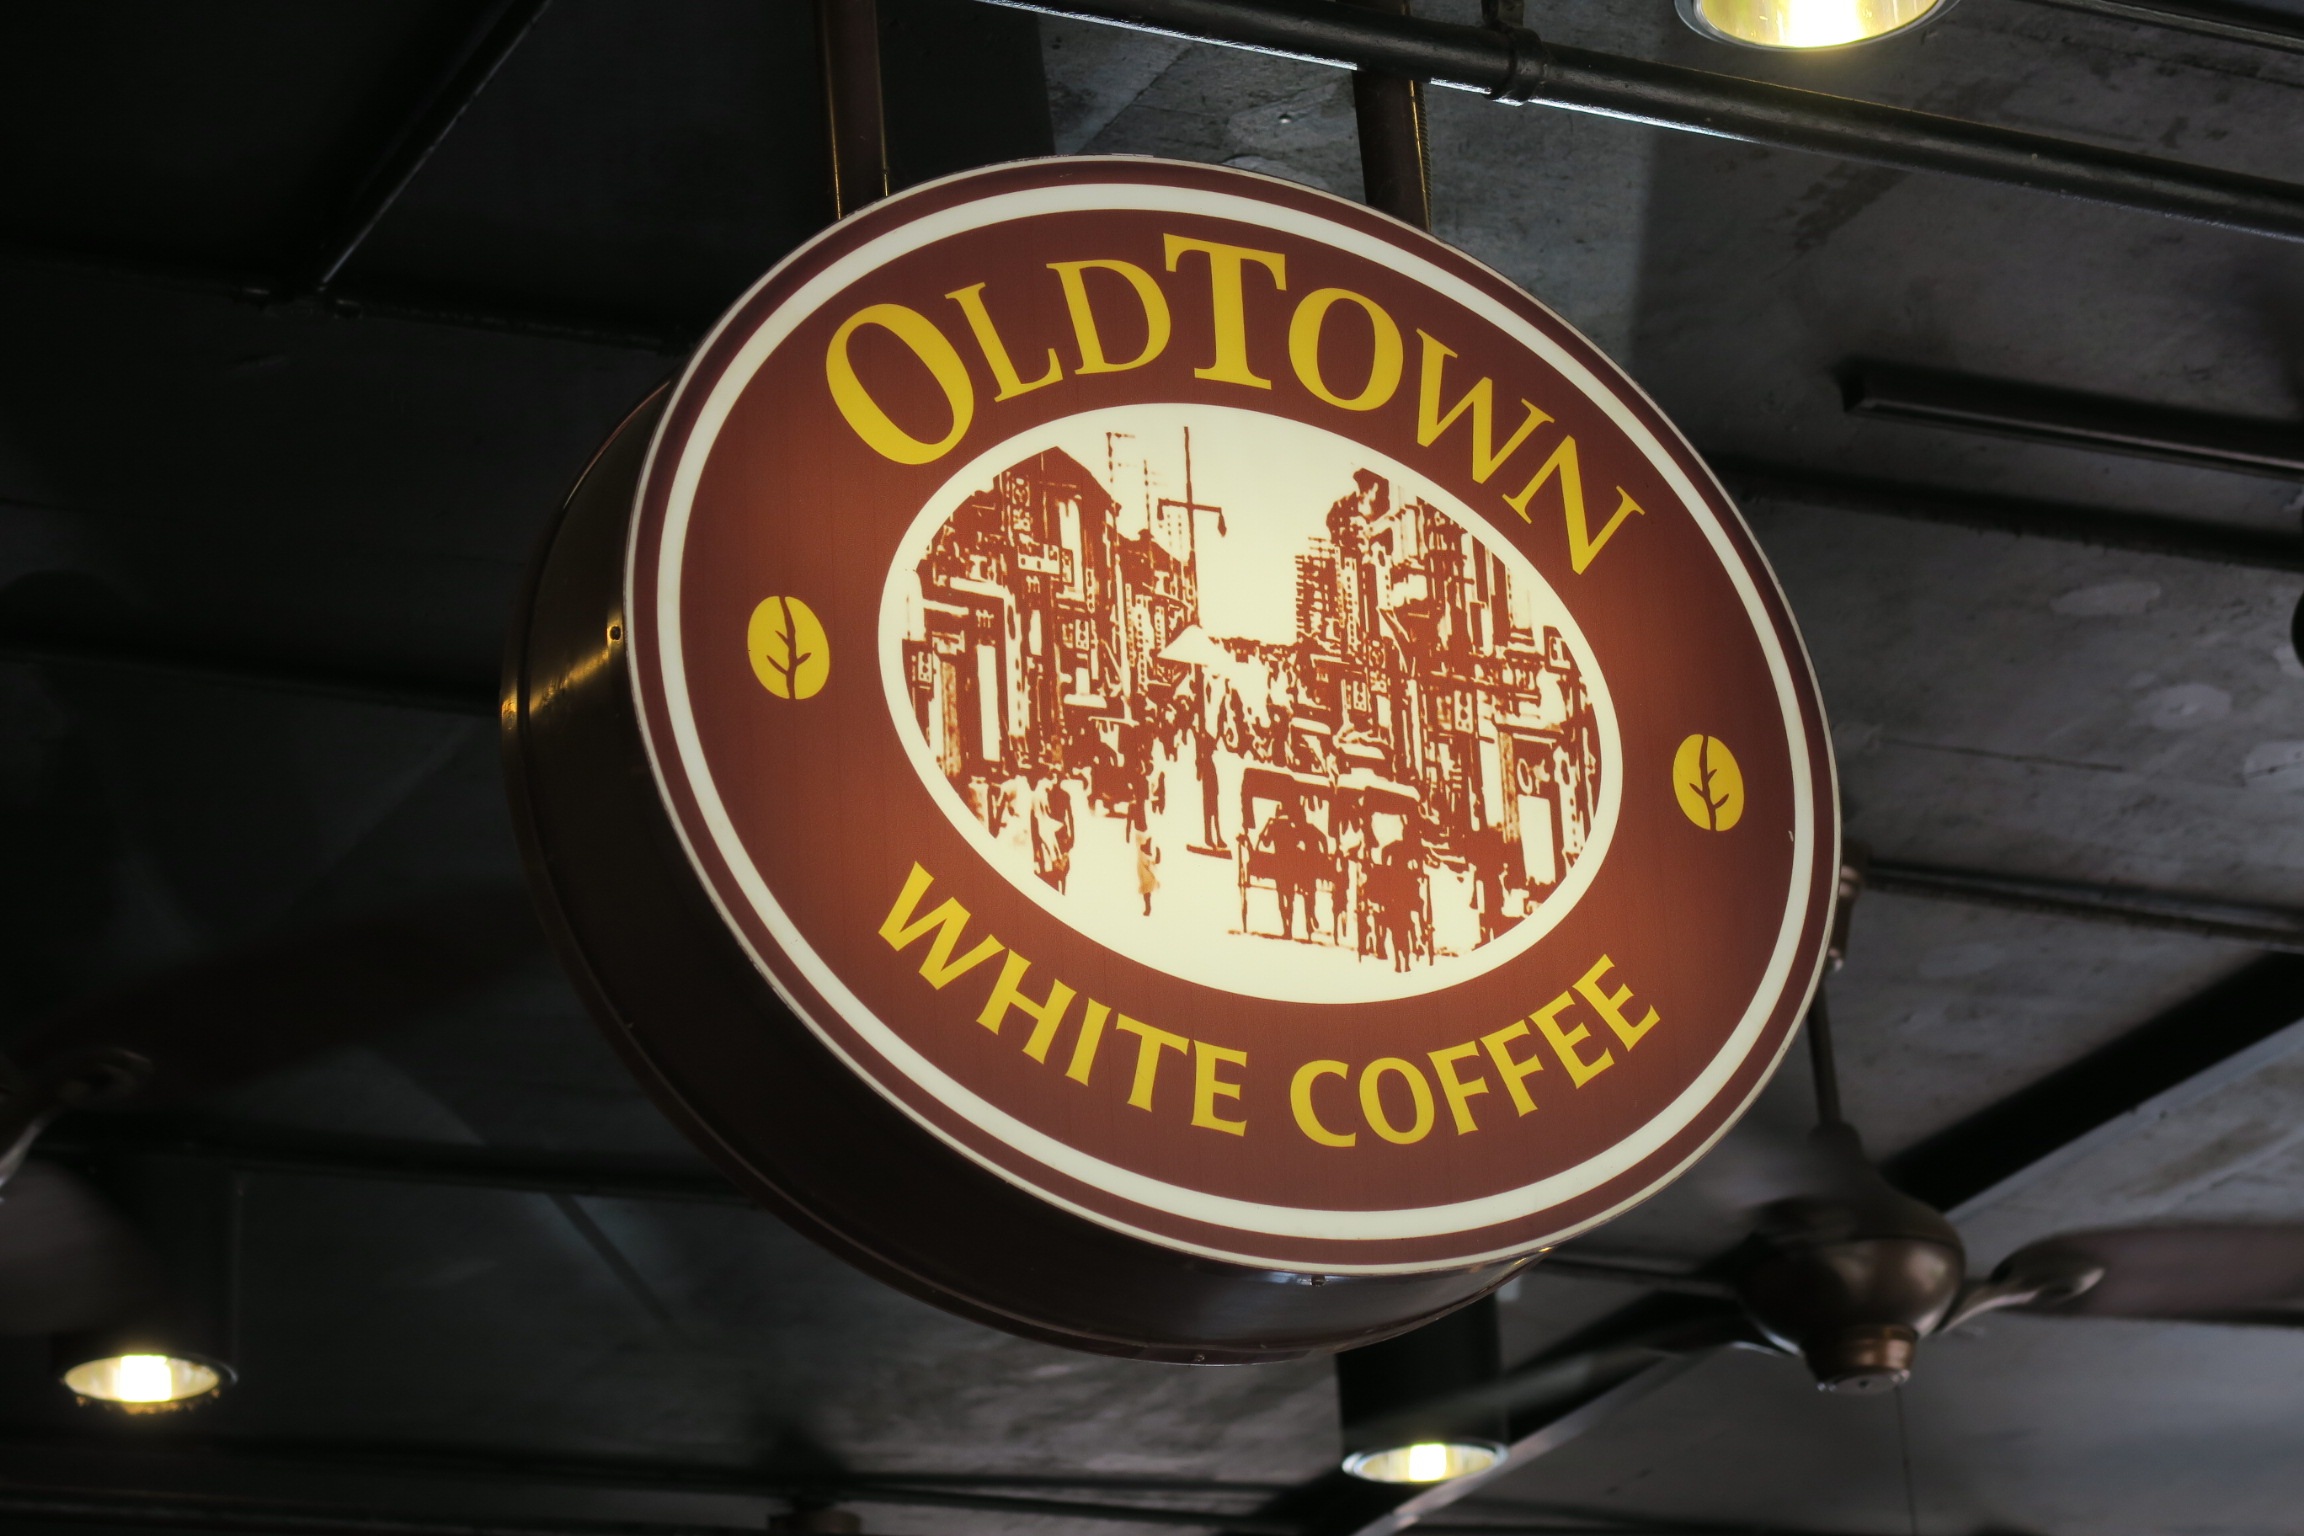
cafe, coffee, travel, sign, vehicle, brand, old town, signboard, police, malaysia, kota kinabalu, vehicle registration plate